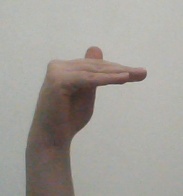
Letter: khaa